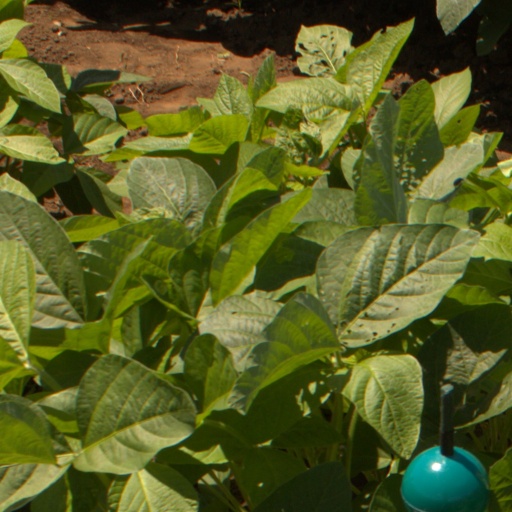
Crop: soybean